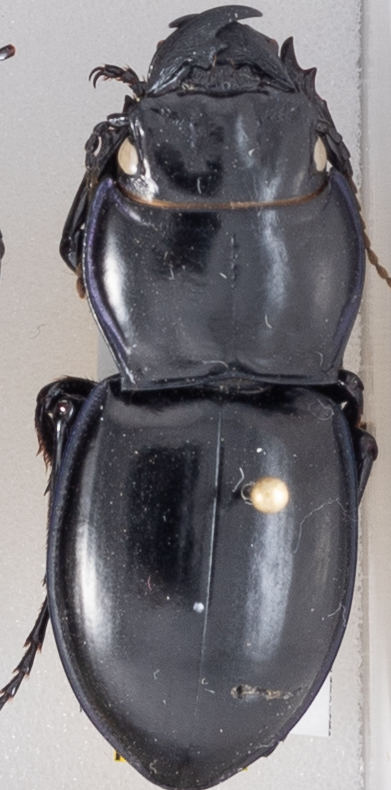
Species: Pasimachus californicus
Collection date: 2022-07-18
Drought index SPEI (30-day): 0.63
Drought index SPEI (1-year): -0.1
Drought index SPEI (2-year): -0.142